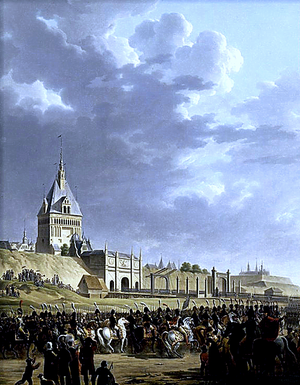
Le siège de Dantzig débute le 19 mars 1807 pendant la guerre de la Quatrième Coalition entre l'armée française du général François Joseph Lefebvre et la garnison prussienne et russe combinée, commandée par le maréchal Friedrich Adolf von Kalckreuth. Il se termine par la reddition des assiégés le 2 mai 1807.